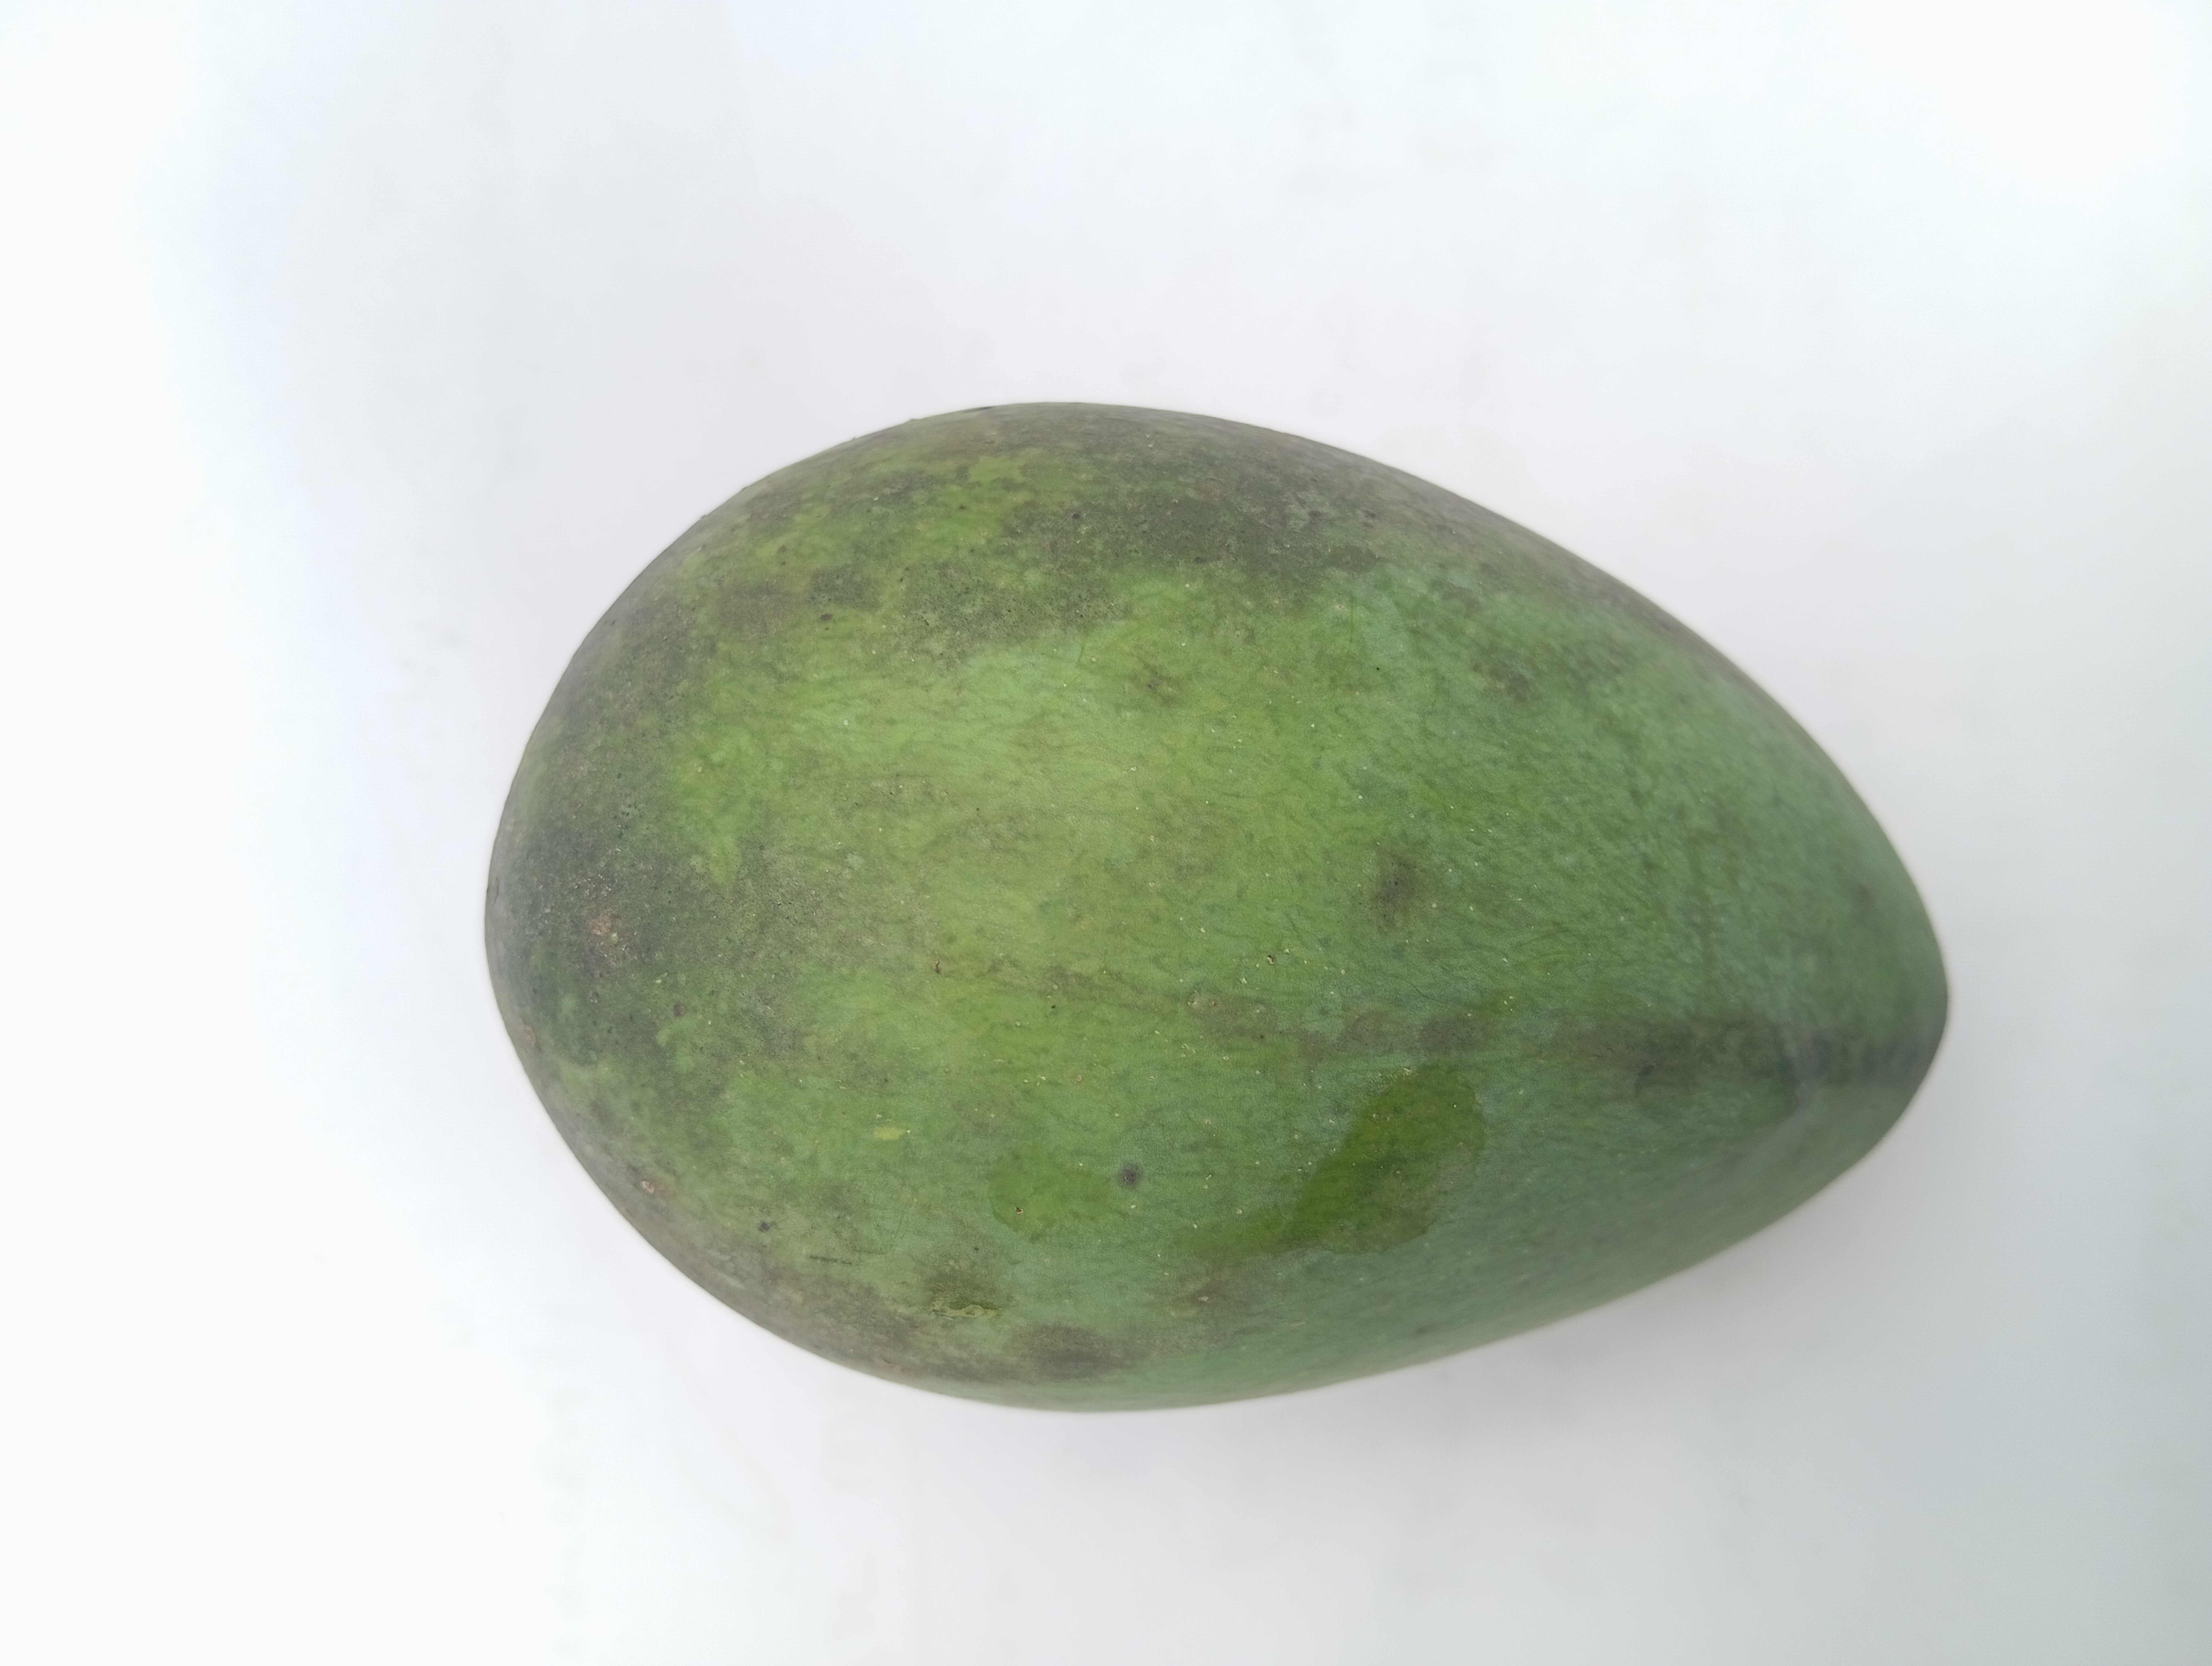
Mango variety: Harivanga